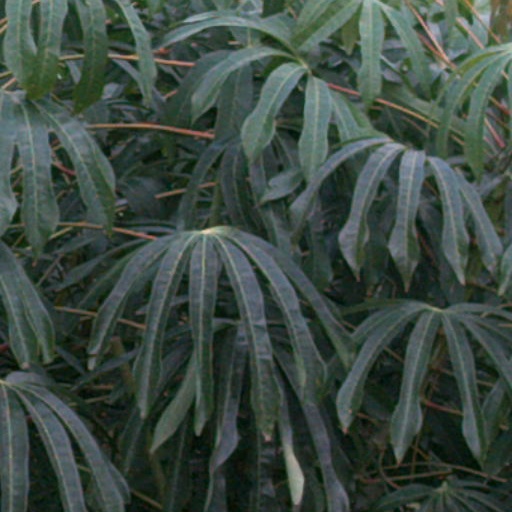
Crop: cassava